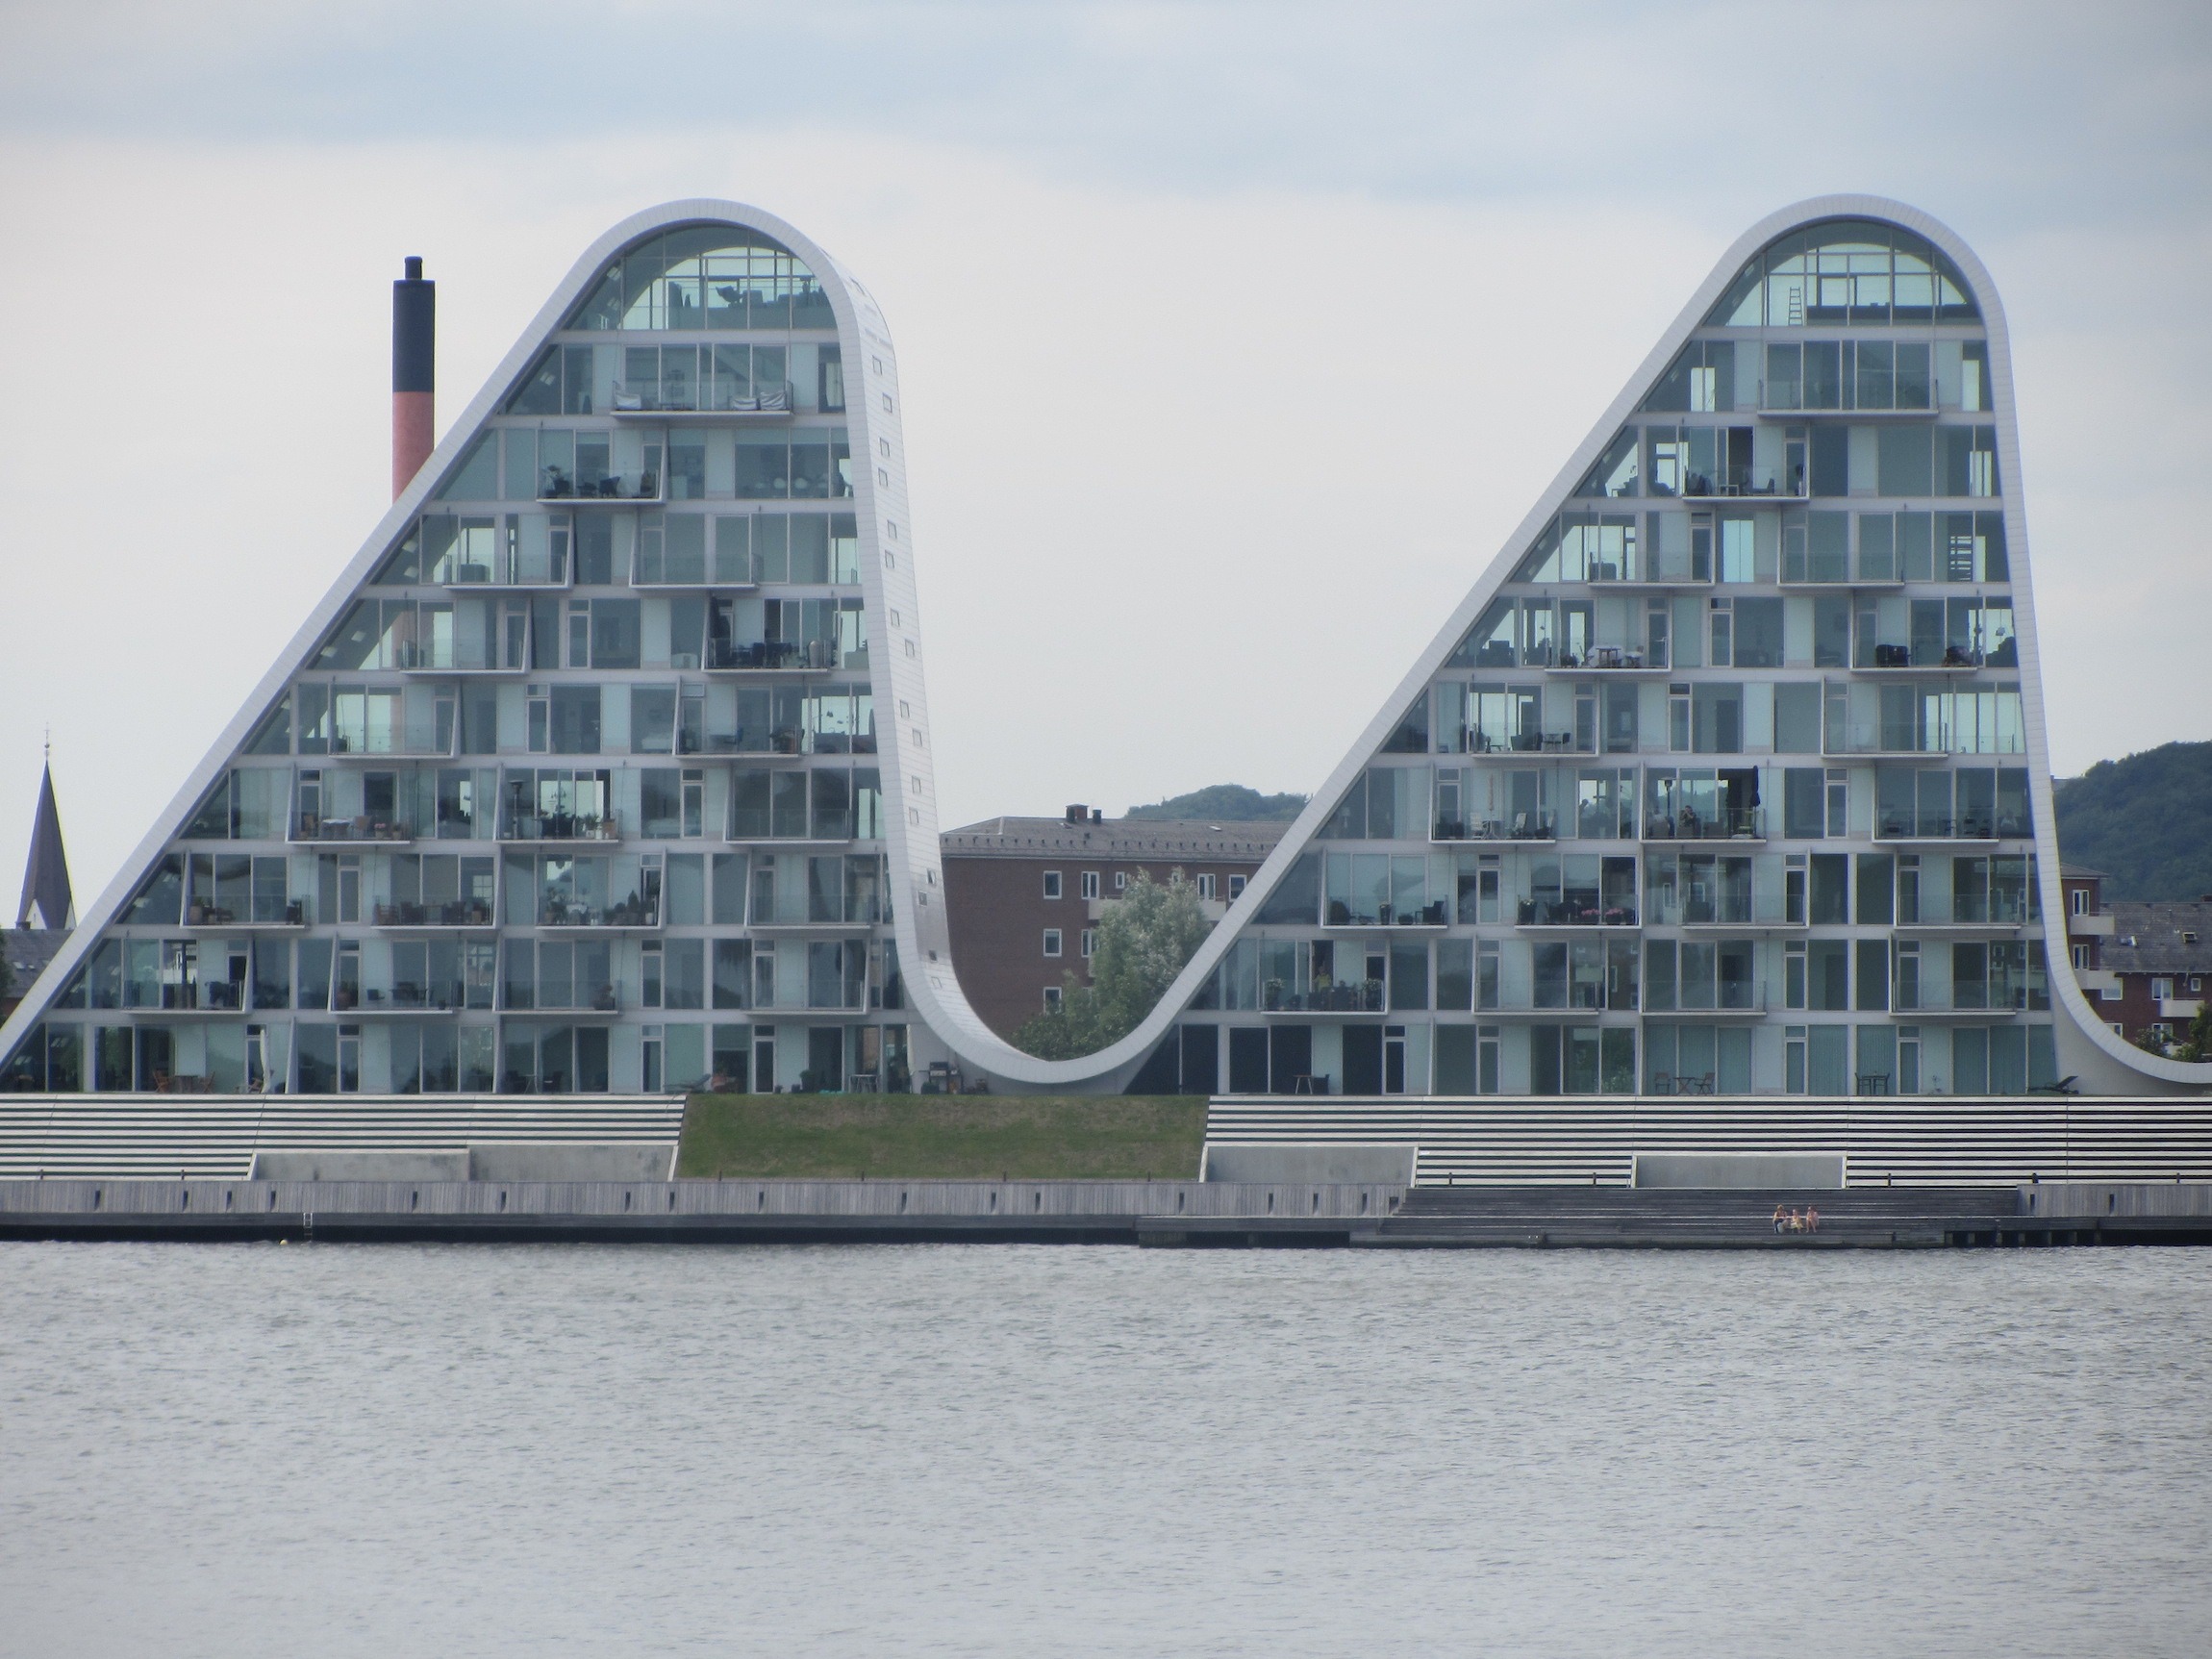
water, architecture, sky, bridge, skyline, building, city, skyscraper, river, monument, cityscape, downtown, reflection, landmark, tower block, clouds, apartments, denmark, unique, the waves, cable stayed bridge, vejle